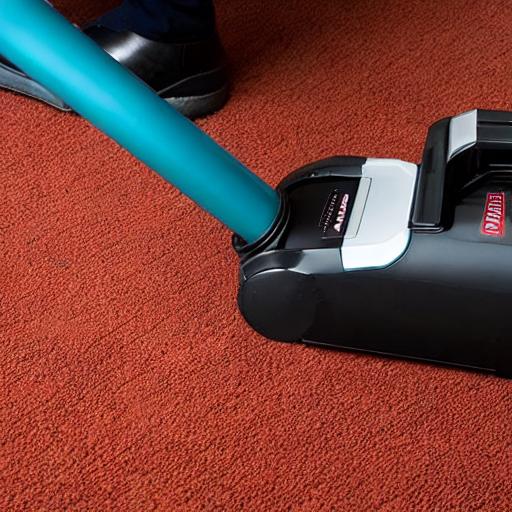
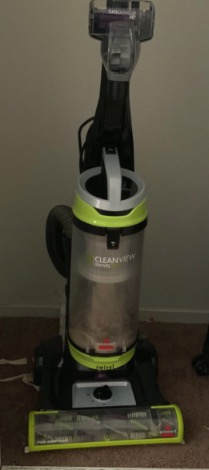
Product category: items_vacuum
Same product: no